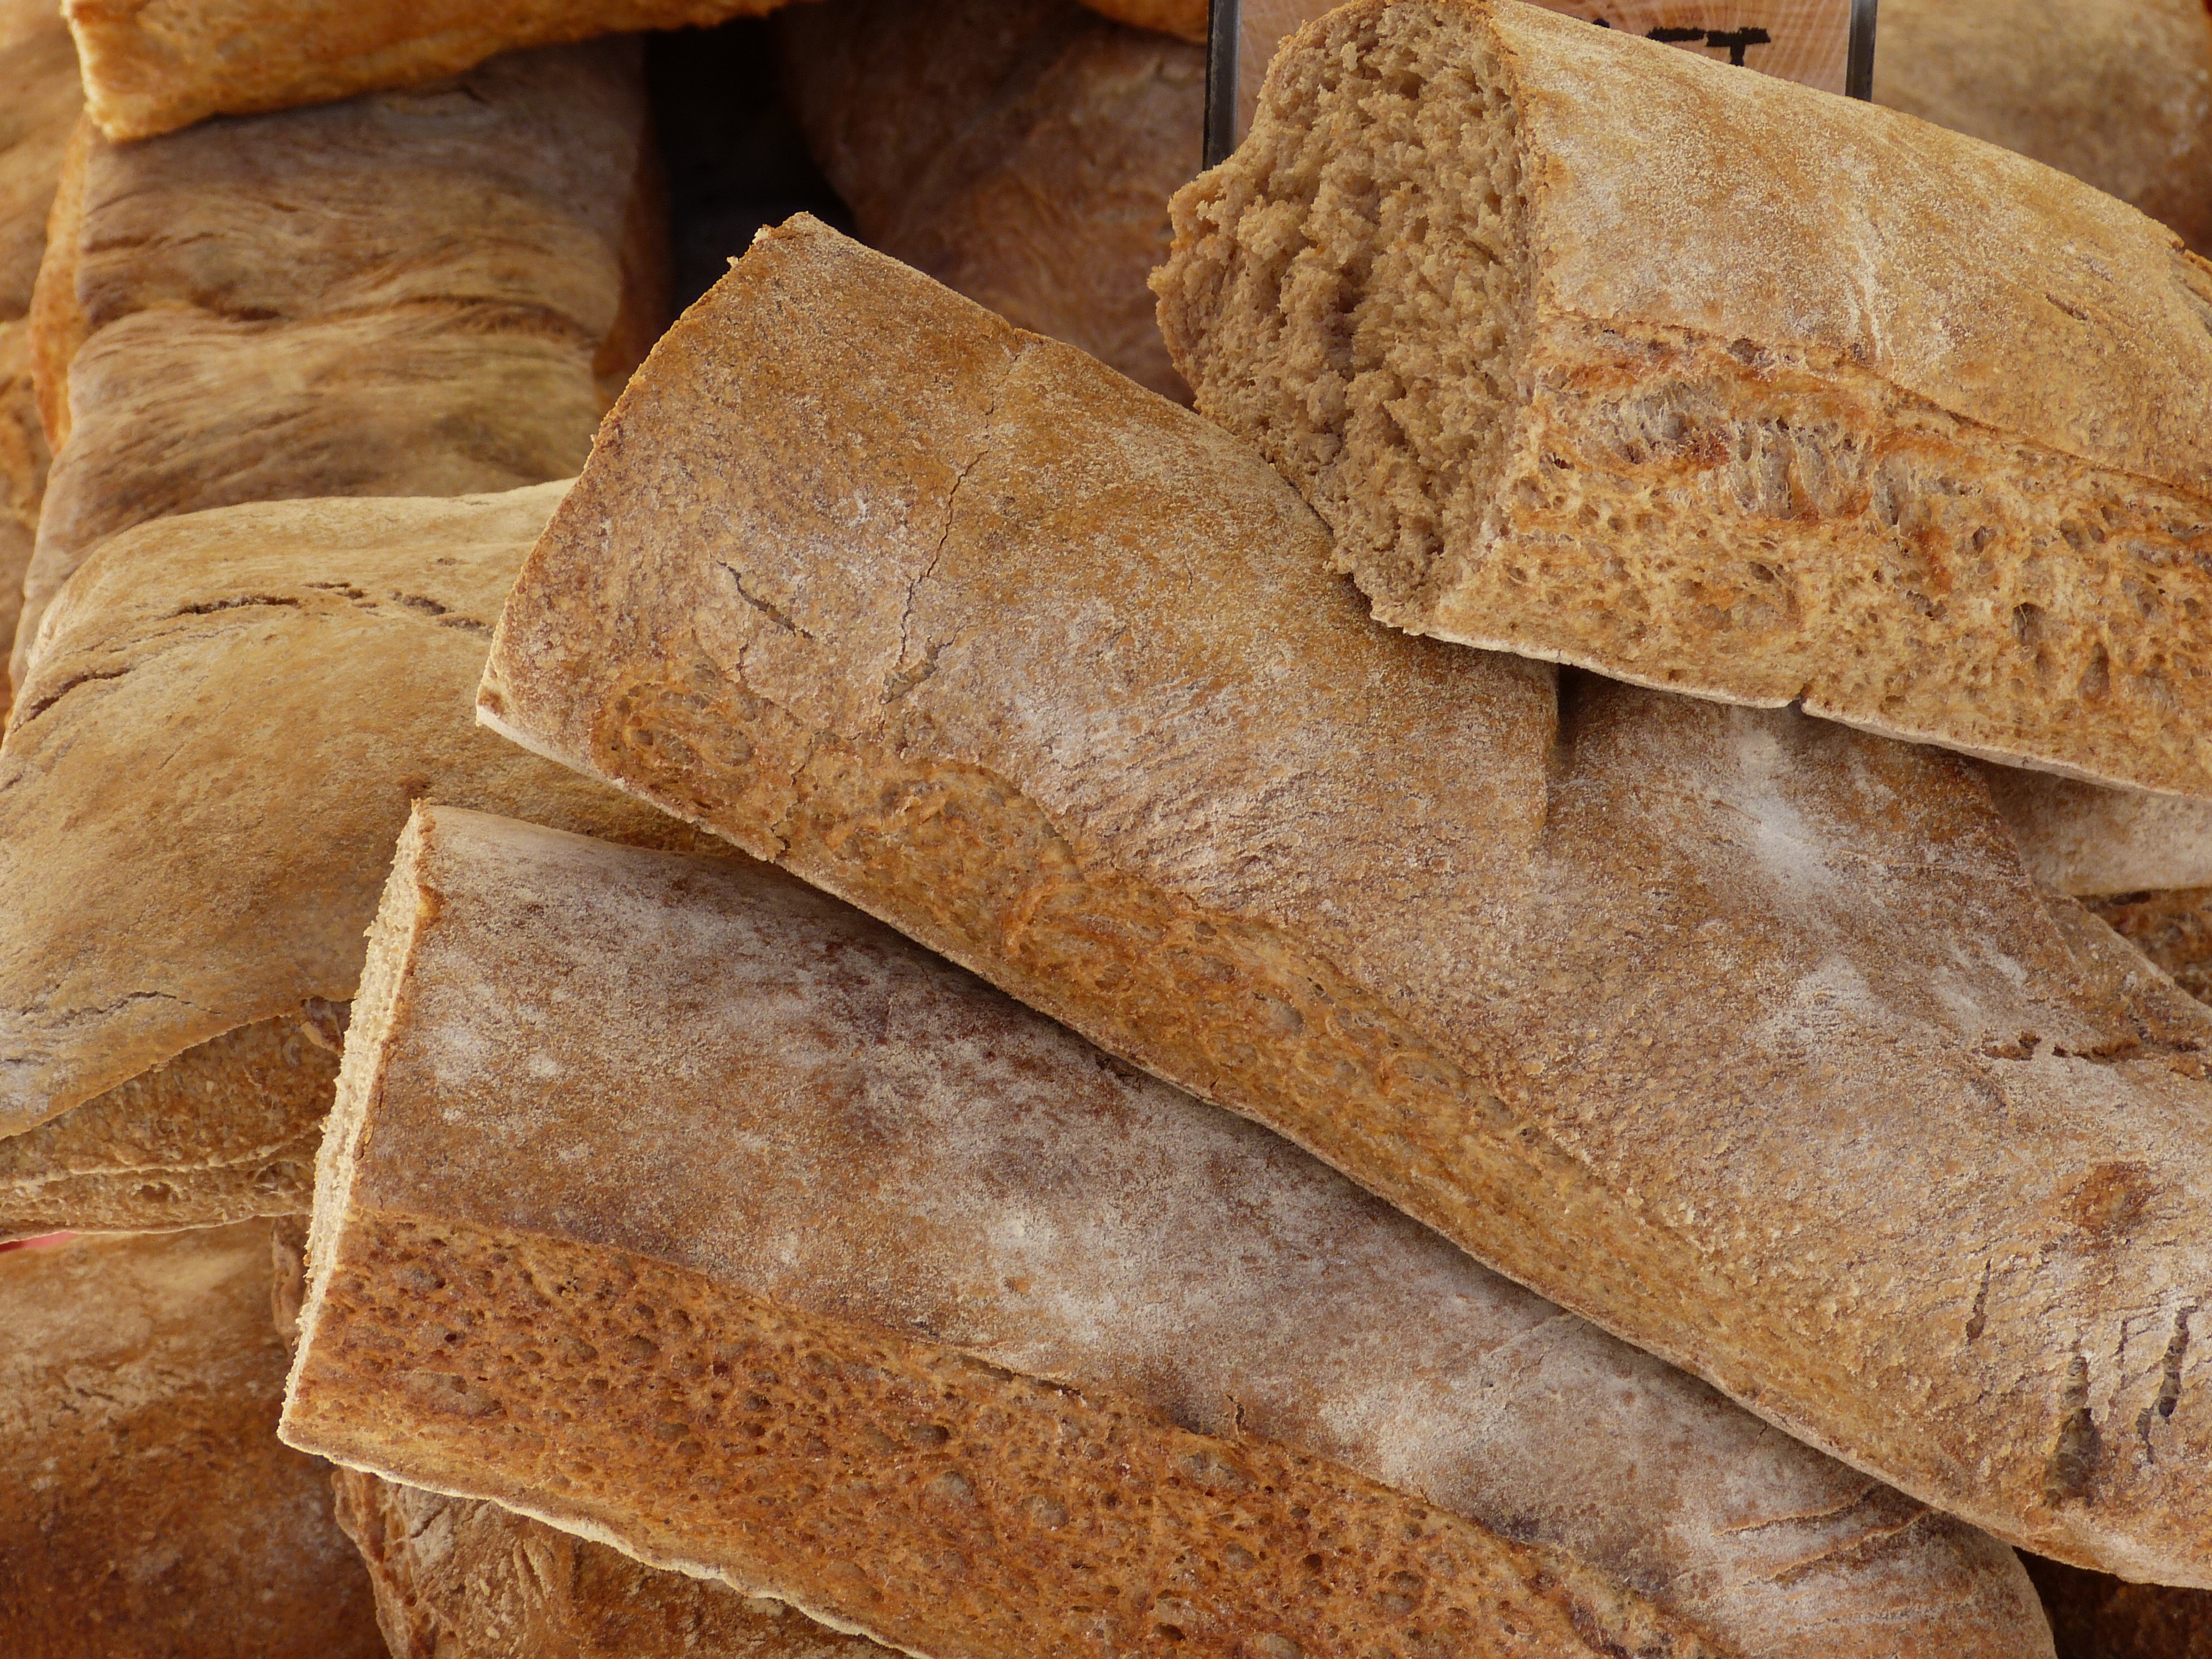
france, food, produce, market, bread, baguette, sourdough, market stall, bake, nutrition, rye, baker, provence, ciabatta, baked goods, south of france, brown bread, rye bread, aix, grass family, whole grain, sliced bread